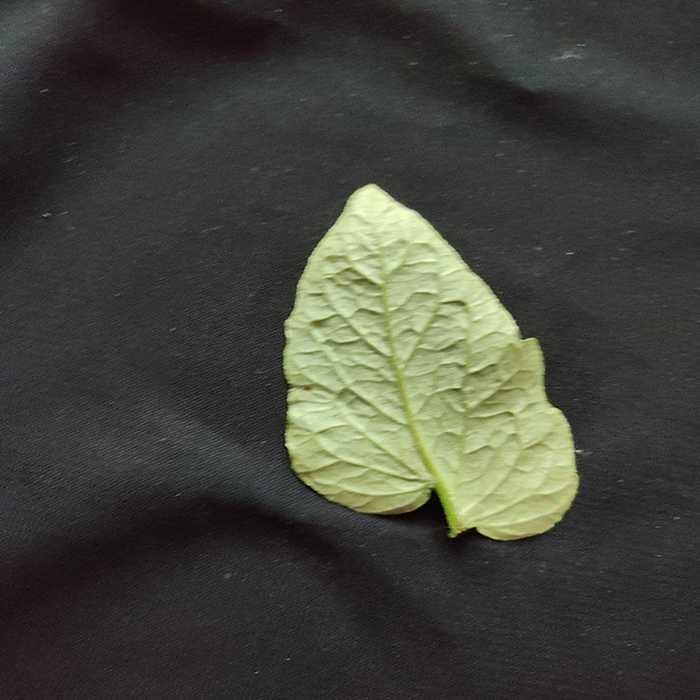
Plant: Tomato
Label: Tomato Fresh leaf